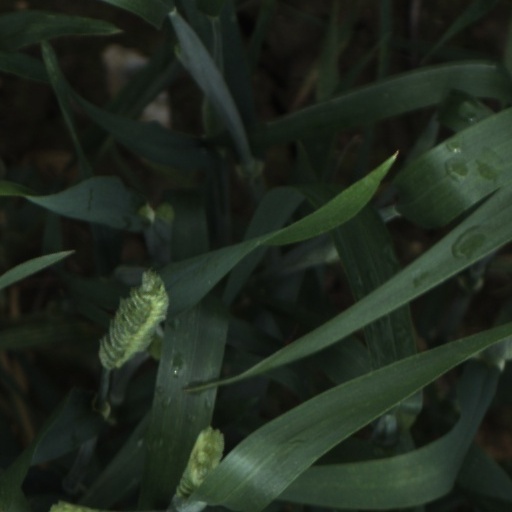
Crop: wheat